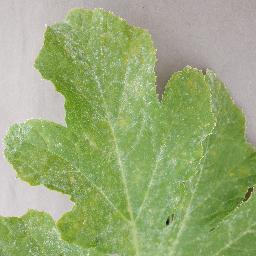
Label: Squash___Powdery_mildew